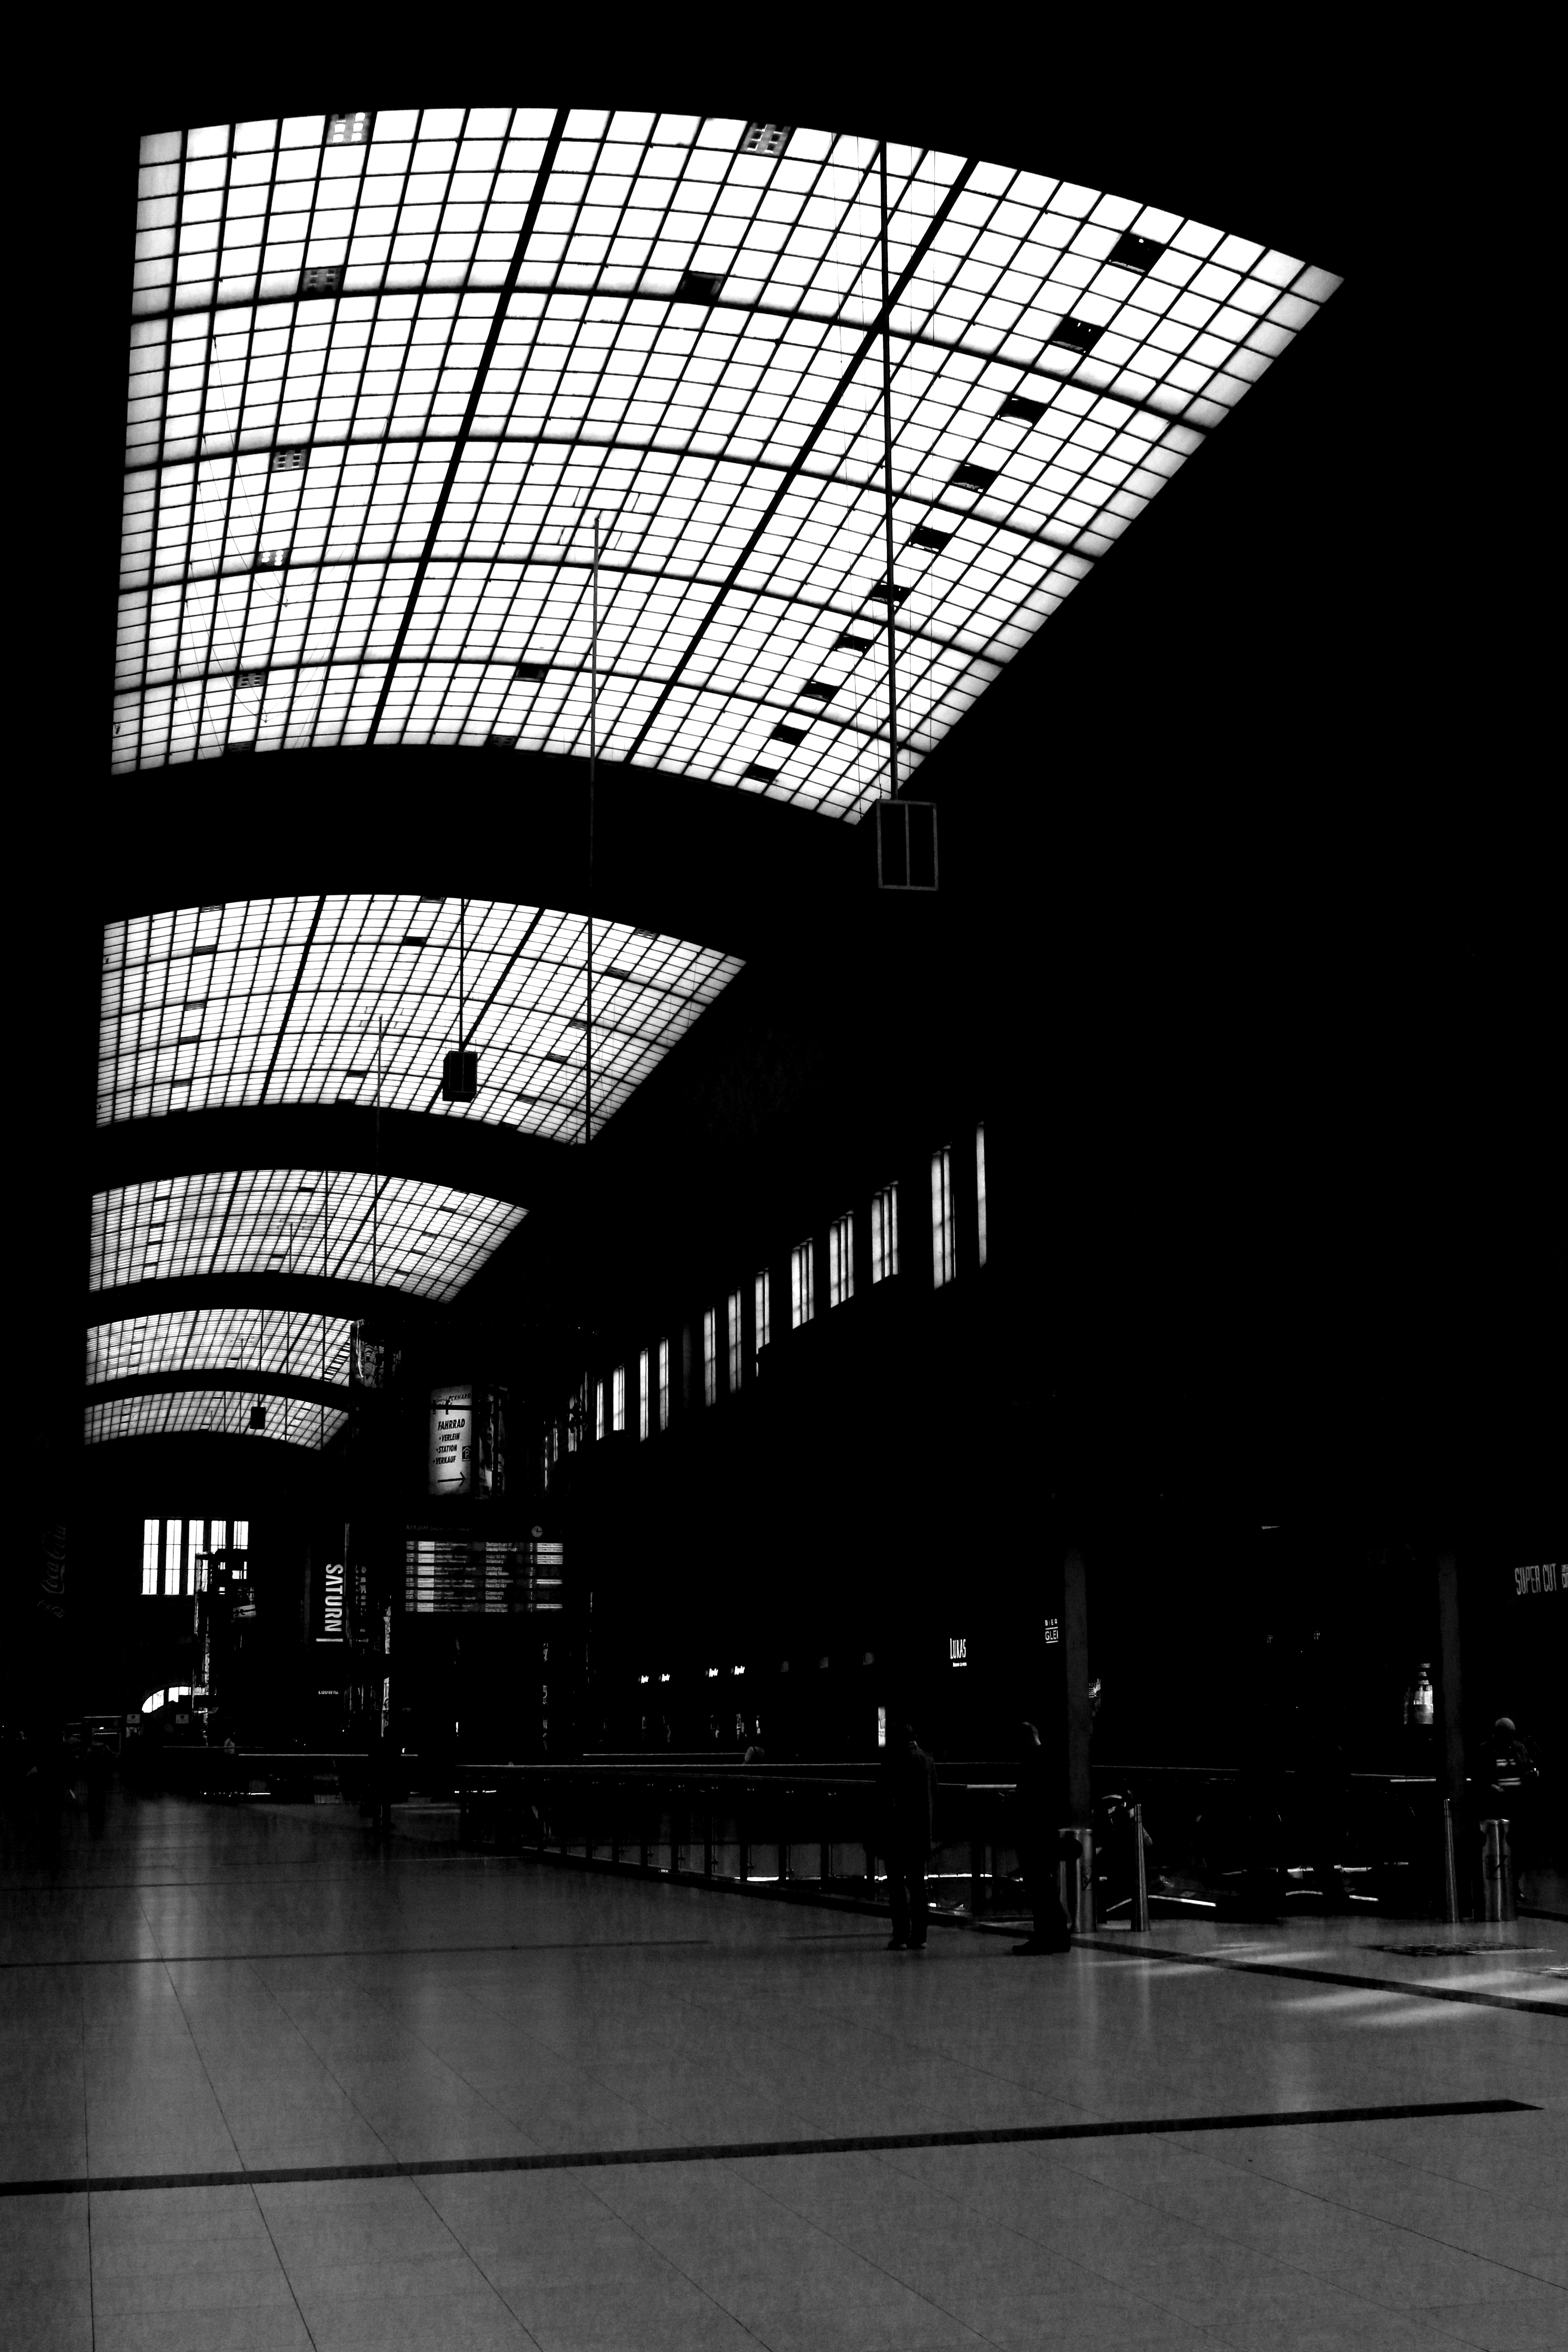
light, black and white, architecture, structure, white, night, skyscraper, cityscape, line, darkness, black, monochrome, lighting, bw, blackandwhite, blackwhite, symmetry, germany, alemania, allemagne, leipzig, sw, schwarzweiss, schwarzweis, shape, germania, schwarzweissfotografie, hauptbahnhof, schwarzweisfotografie, centralstation, monochrome photography